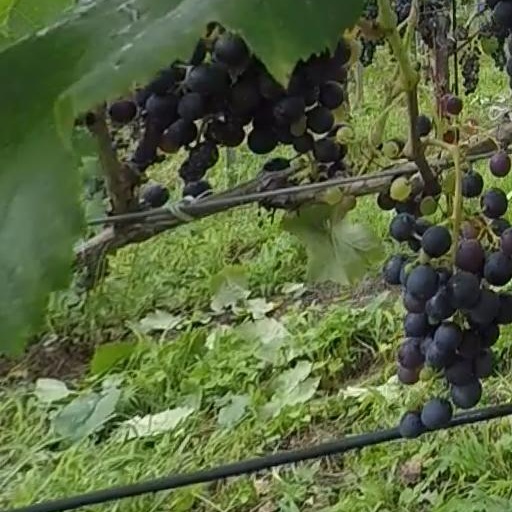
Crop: grape